Paraguay national football team

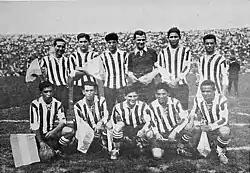
Paraguay at the 1929 South American Championship

Soon after the introduction of football in Paraguay by Williams Paats, the Liga Paraguaya de Futbol (today Asociación Paraguaya de Fútbol) was created in 1906. The first national football team was organized in 1910 when an invitation by the Argentine club Hércules of Corrientes was received to play a friendly match. Members of that first national team where F. Melián, G. Almeida, A. Rodríguez, M. Barrios, P. Samaniego, J. Morín, Z. Gadea, D. Andreani, C. Mena Porta, B. Villamayor, M. Rojas and E. Erico. The match ended in a 0–0 draw.